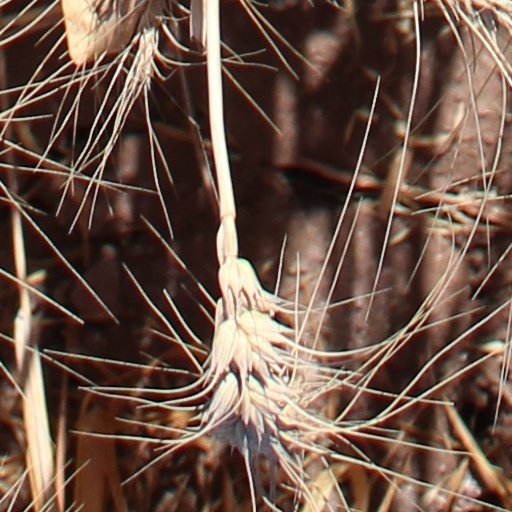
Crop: wheat